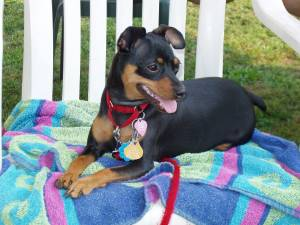
Breed: miniature pinscher